Kunti

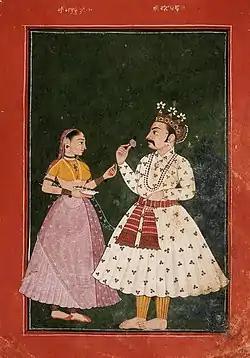
A late 17th-century painting of Pandu and Kunti from Kashmir

Kuntibhoja organised Kunti's swayamvara. Kunti chose King Pandu of Hastinapur, making her the Queen of Hastinapur. Soon after, during his mission to expand his empire, Pandu, on Bhishma's proposal, married Madri, a princess of Madra in order to secure the vassalage of Madra. Kunti was disturbed by her husband's actions, but eventually reconciled with him and treated Madri as a sister.